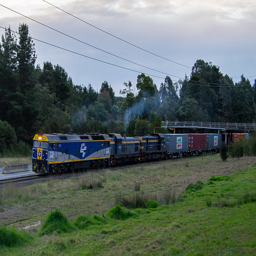
A train traveling through a countryside next to a forest.
A blue and yellow train driving on a train track.
A train moving down the track blows steam from its exahust
A train traveling through the green grassy countryside.
The train is traveling through the green countryside.